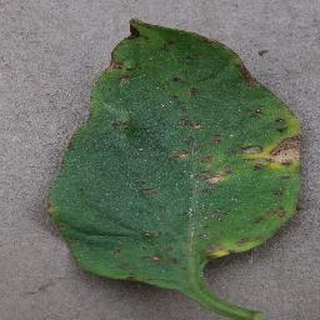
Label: tomato_bacterial_spot